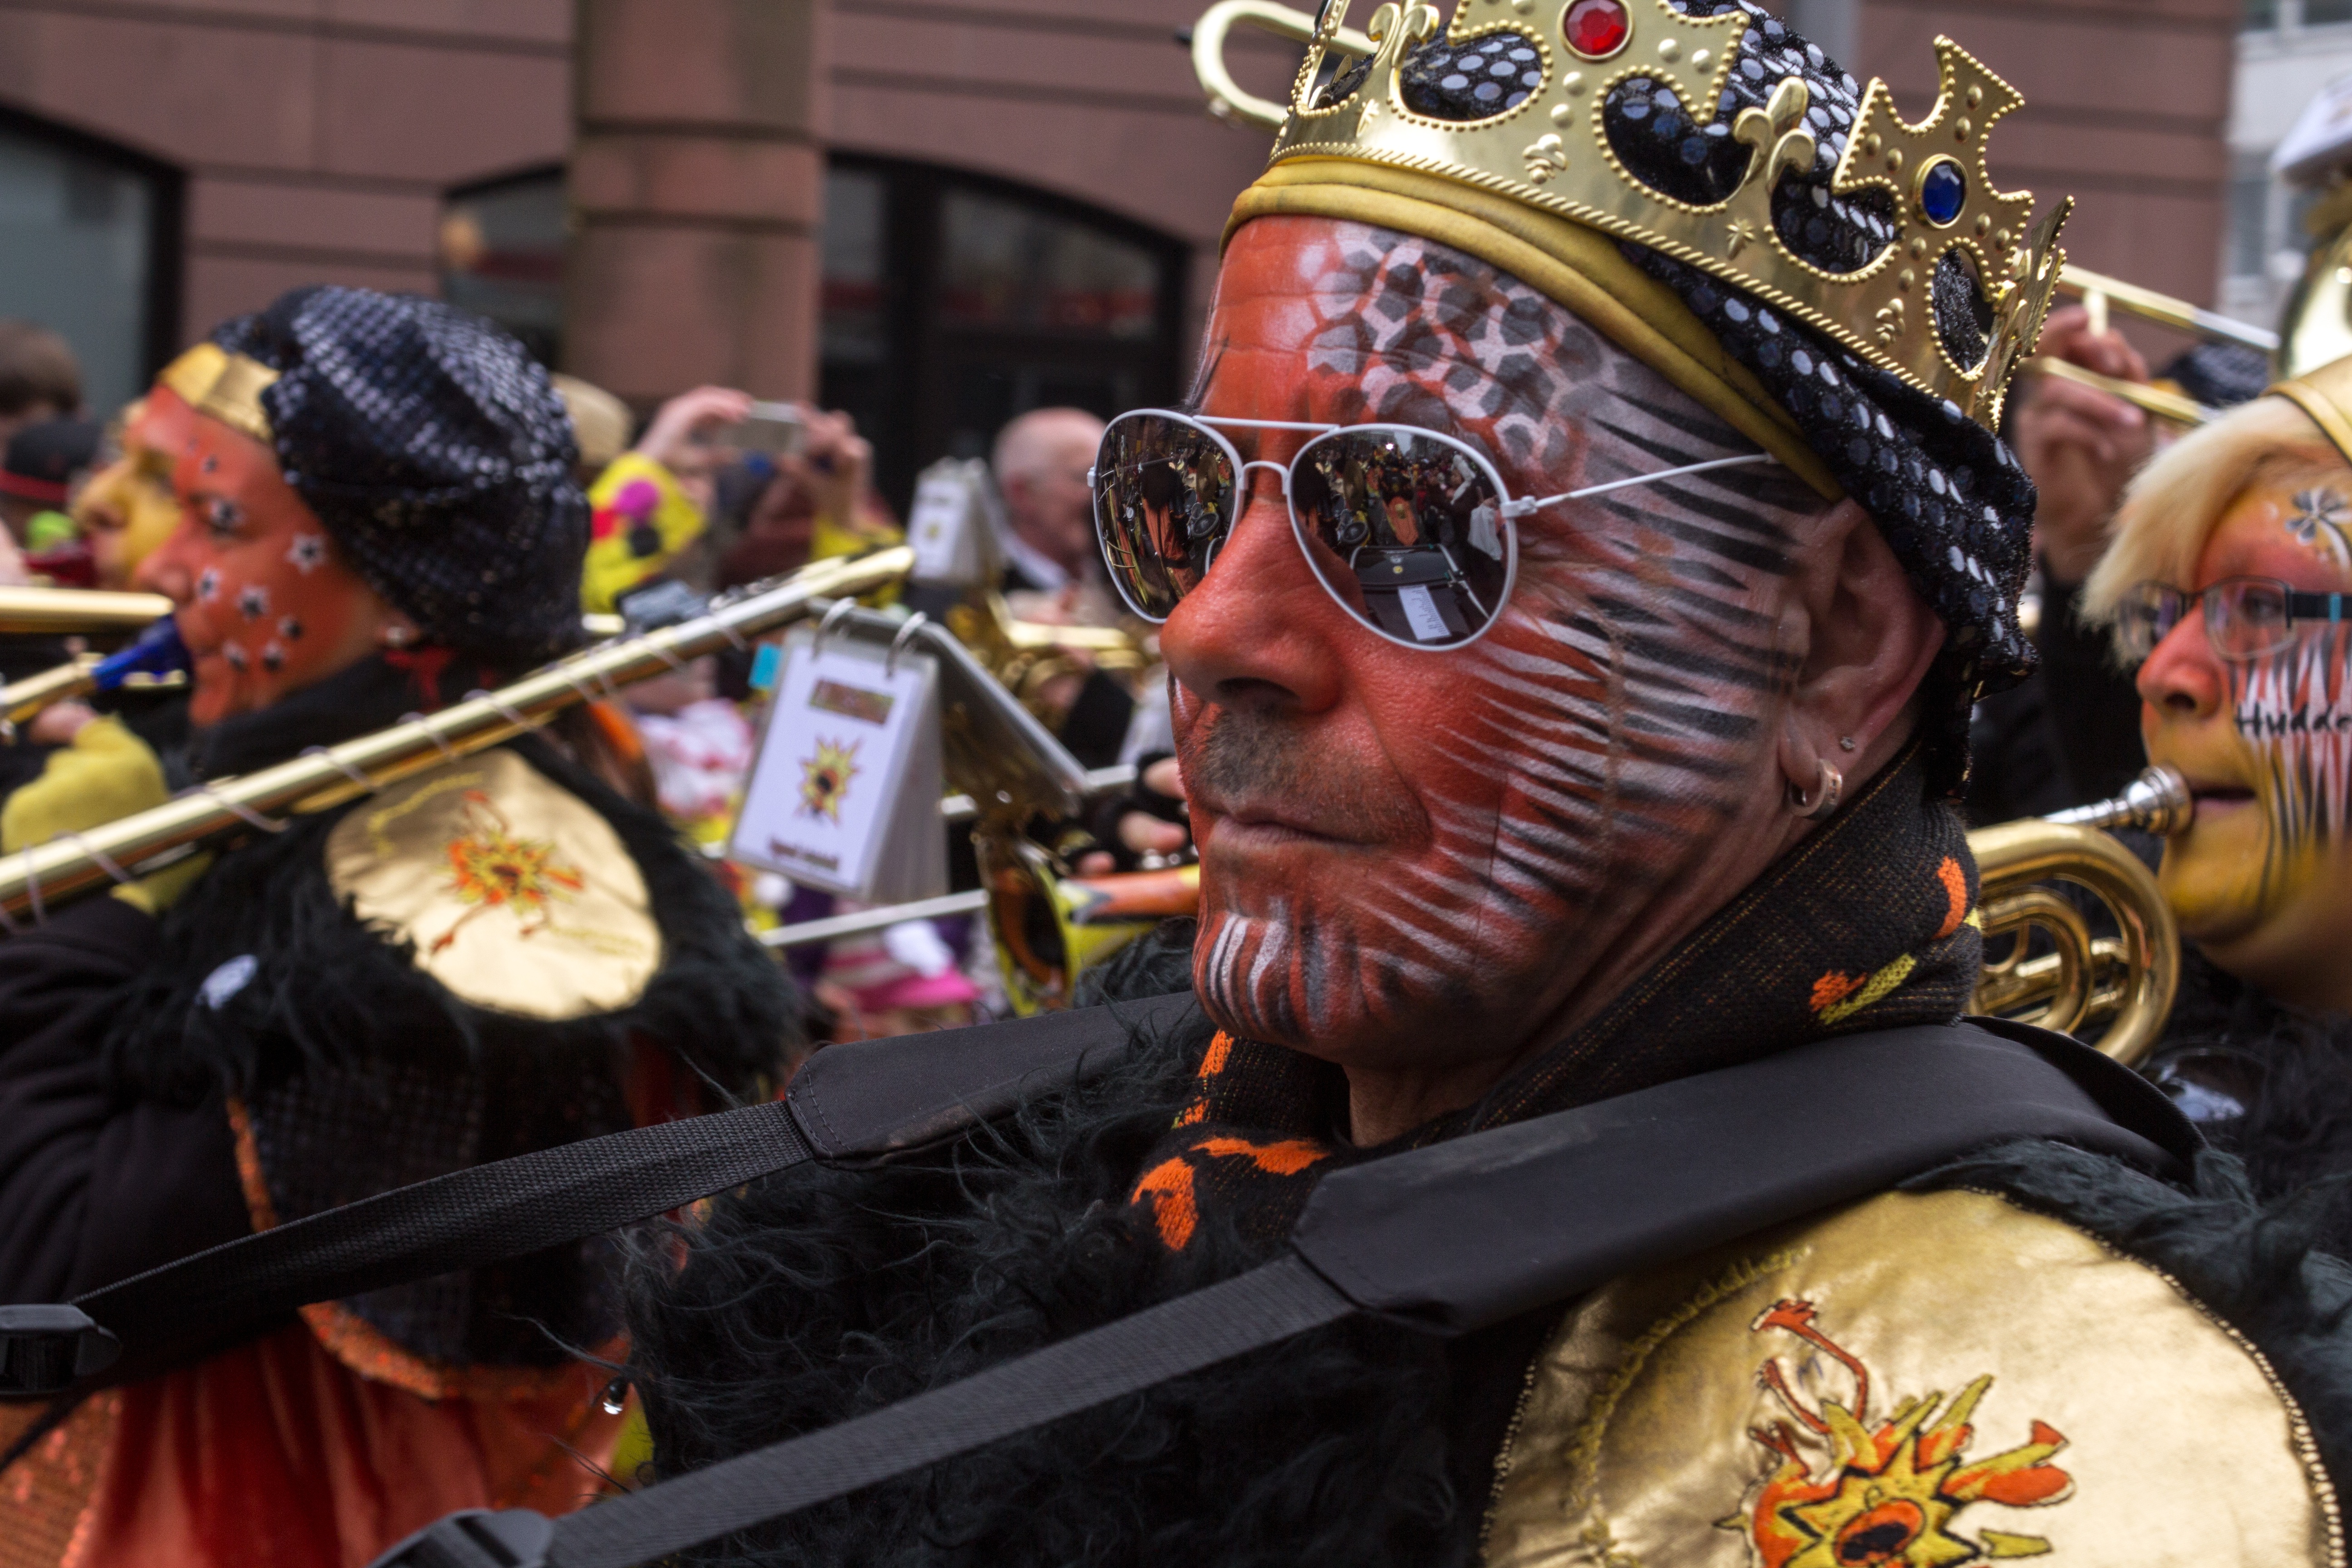
carnival, festival, move, event, street carnival